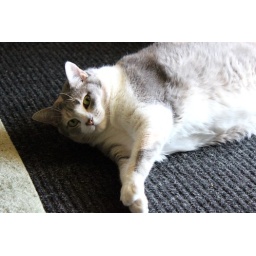
This is my view as I turned around from my computer desk in my apartment. Normandy is always staring at me.